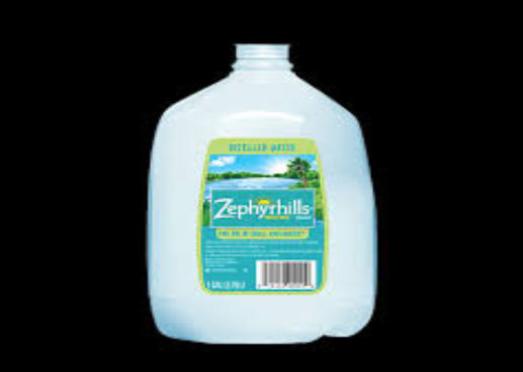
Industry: Food